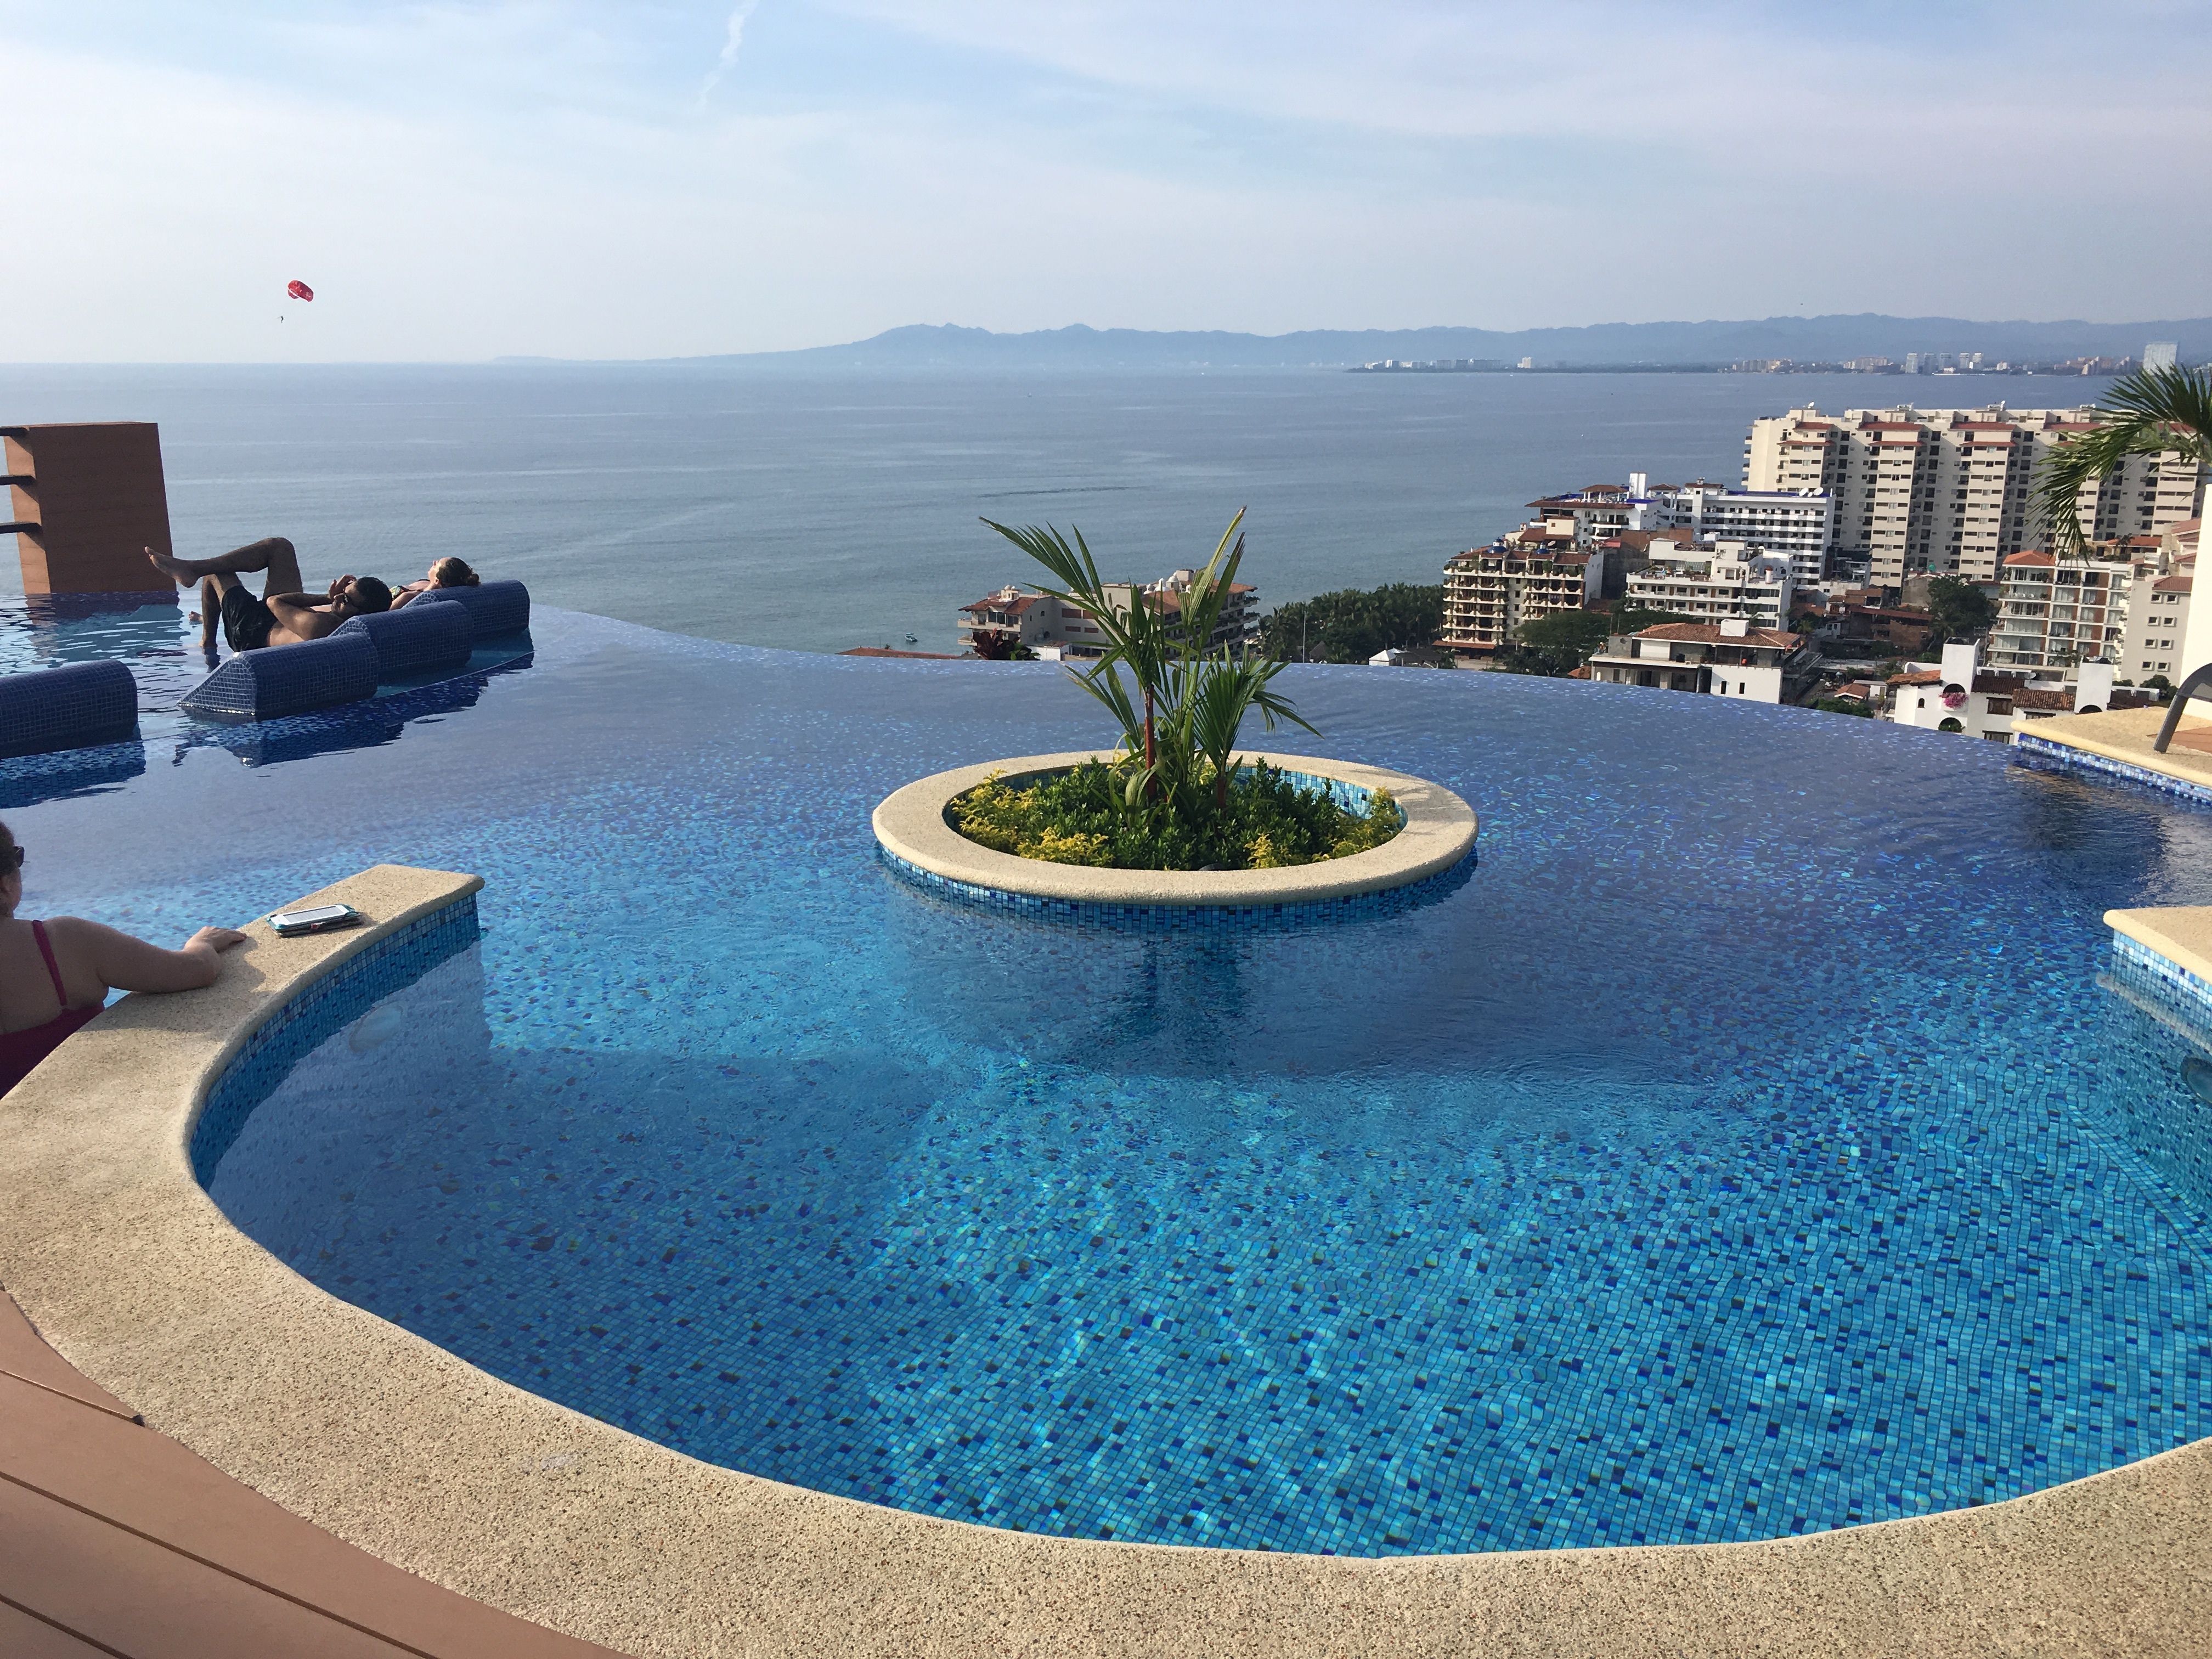
sea, vacation, swimming pool, property, estate, condominium, reflecting pool